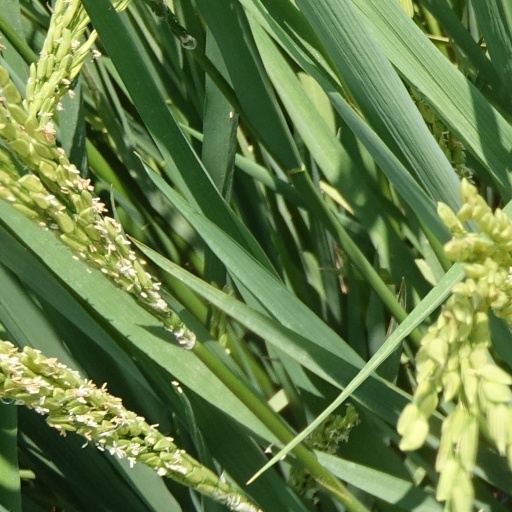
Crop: rice